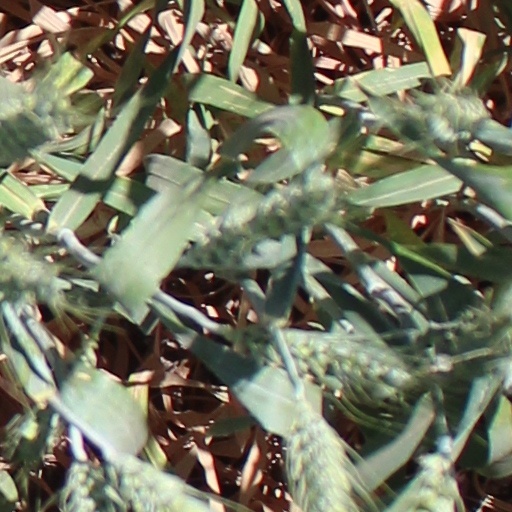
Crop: wheat